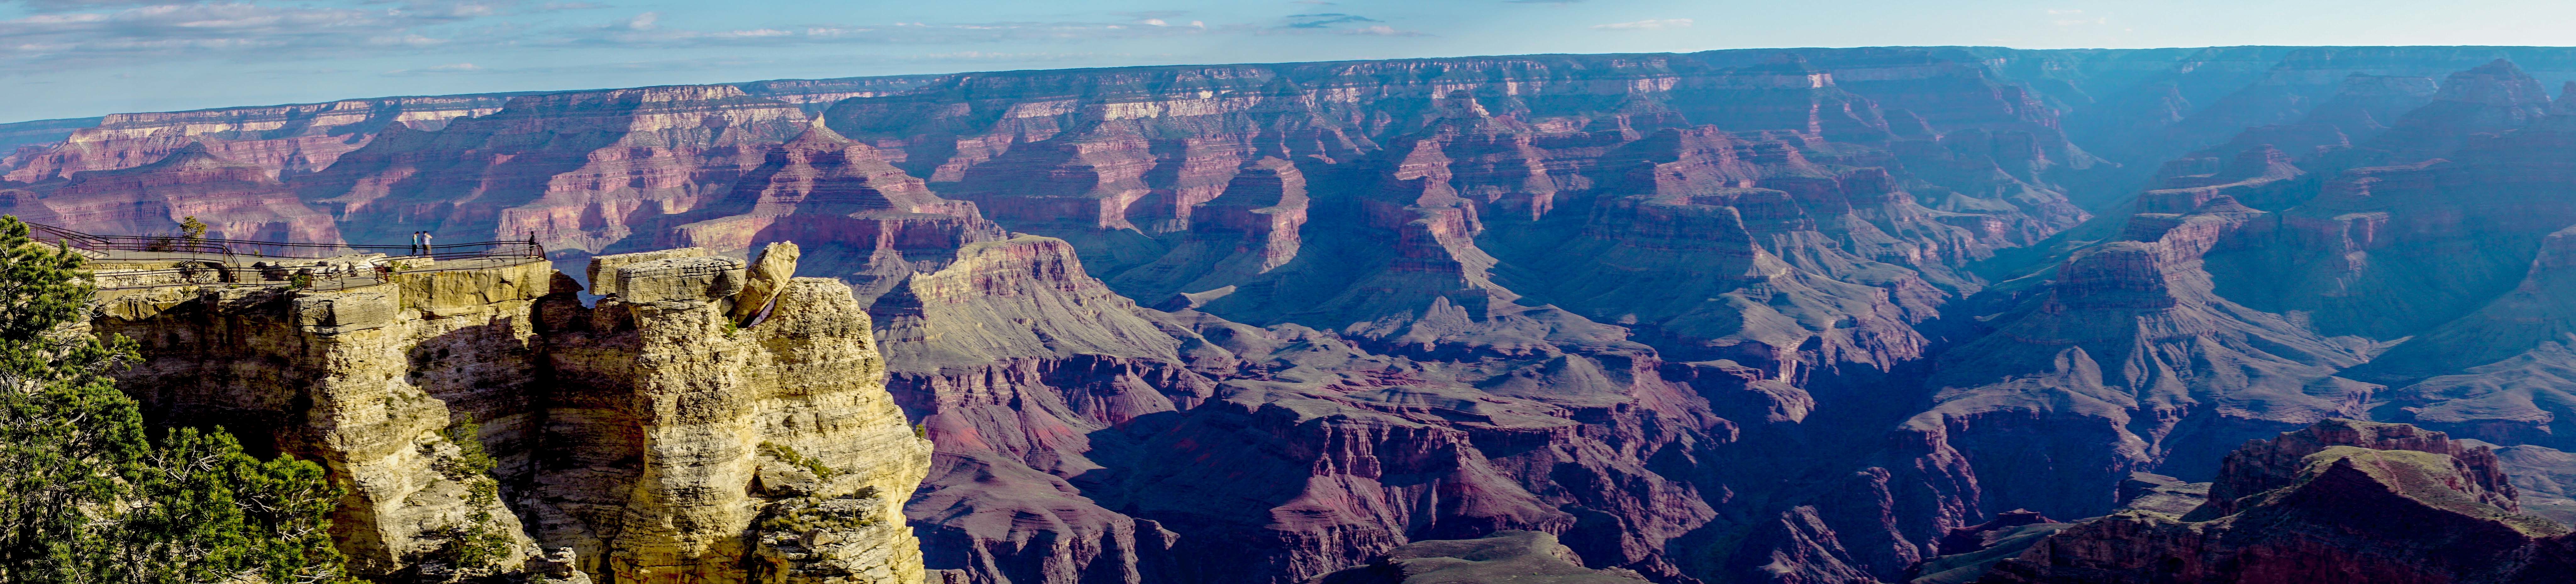
formation, canyon, extreme sport, landform, geographical feature